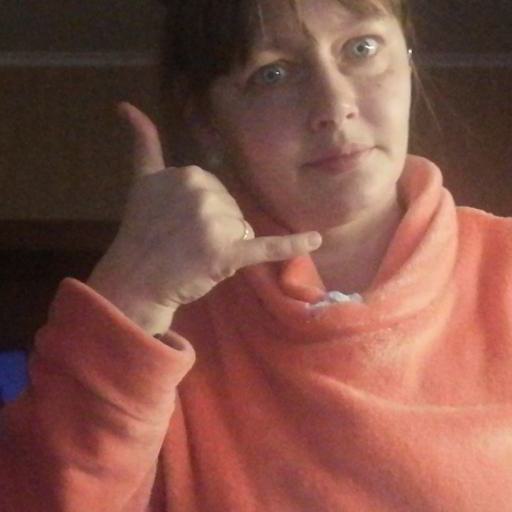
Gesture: call